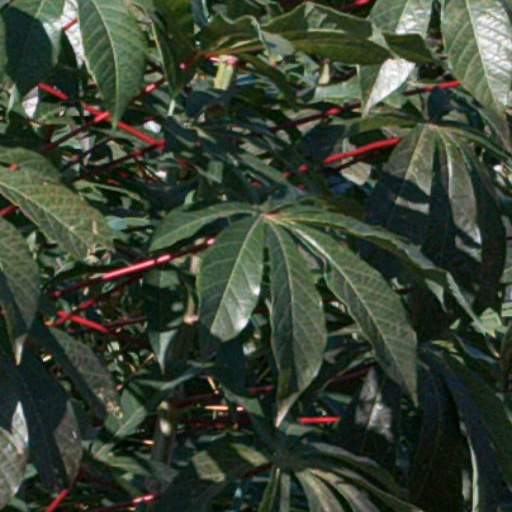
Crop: cassava